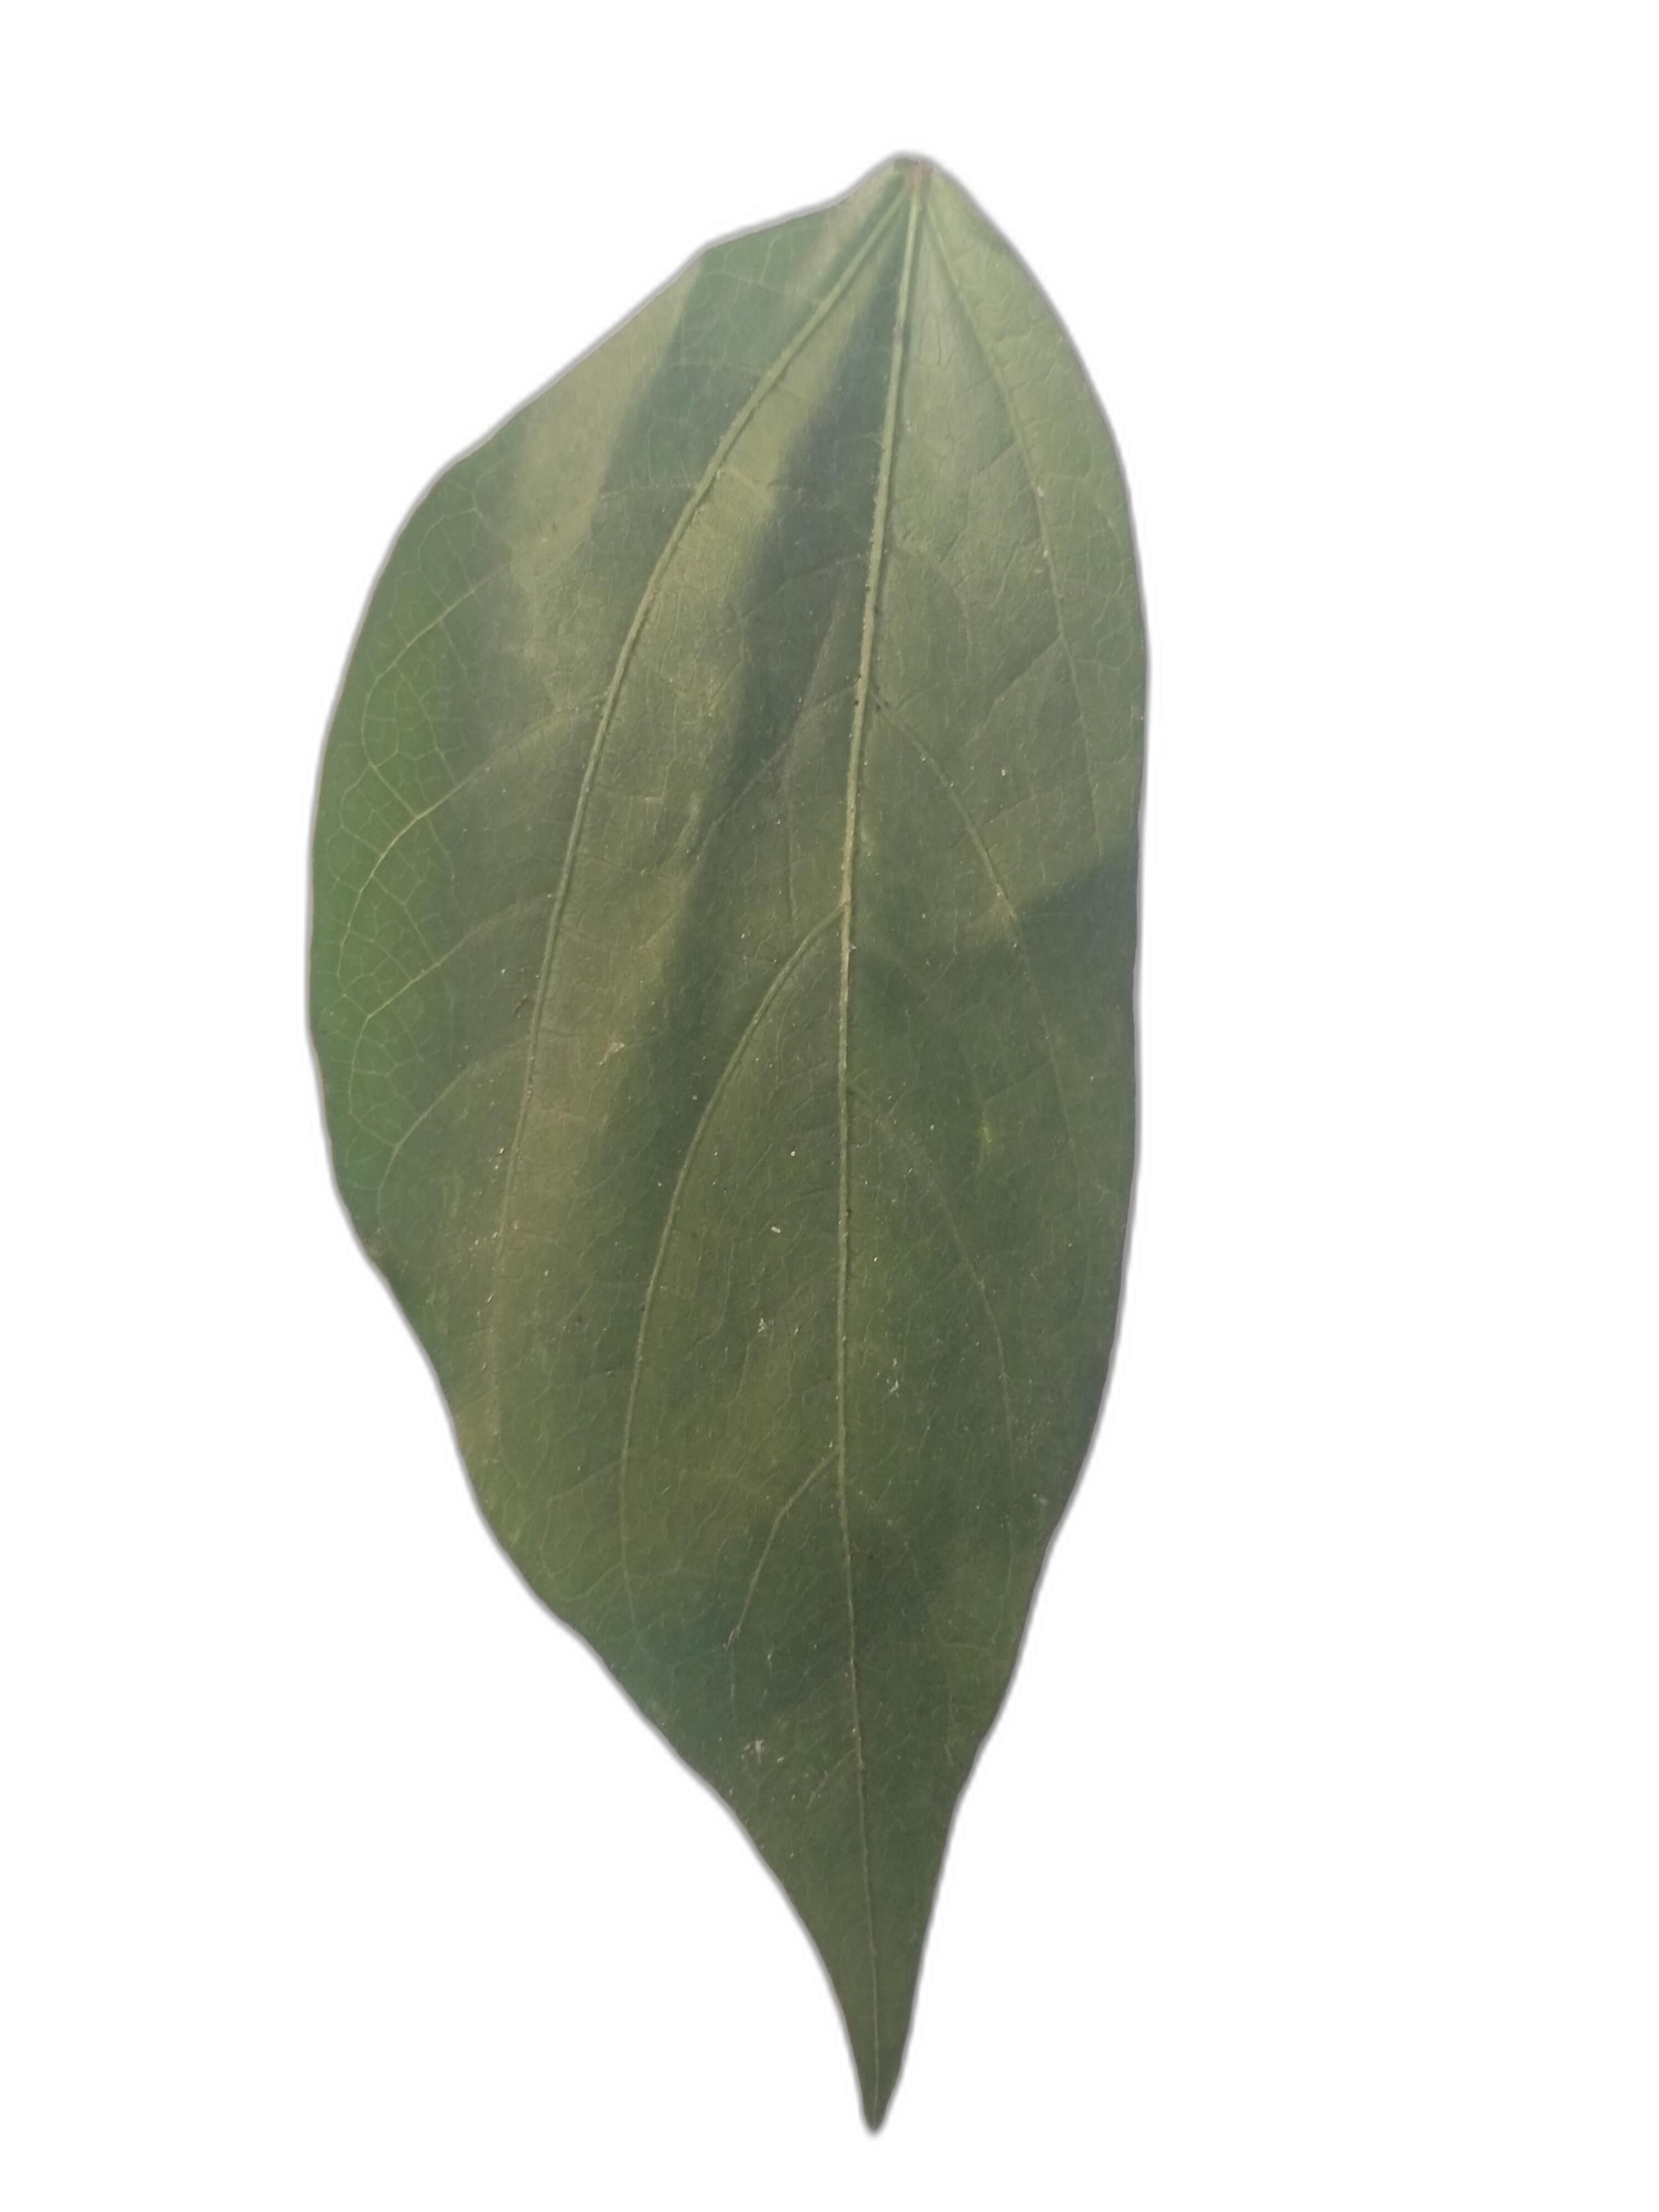
Label: Healthy